1883 eruption of Krakatoa

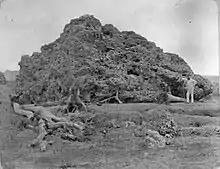
Coral block thrown onto the shore of Java by the tsunami

Massive tsunamis struck the coastlines of the Sunda Strait, entirely submerging some islands. Some away, the low-lying Thousand Islands were submerged under 2 meters (6.6 feet) of seawater, forcing people to climb trees. The tsunamis produced by the third explosion were the largest, although the first two explosions did produce smaller tsunamis. The town of Merak was destroyed by a tsunami that was 46 metres high. The waves reached heights of up to 24 metres (79 feet) along the south coast of Sumatra and up to 42 metres (138 feet) along the west coast of Java. The tsunamis washed the land clean of vegetation and destroyed human settlements. The "Loudon", which at the time was anchored near the village of Telok Betong, survived the waves. Passengers produced this eyewitness account: